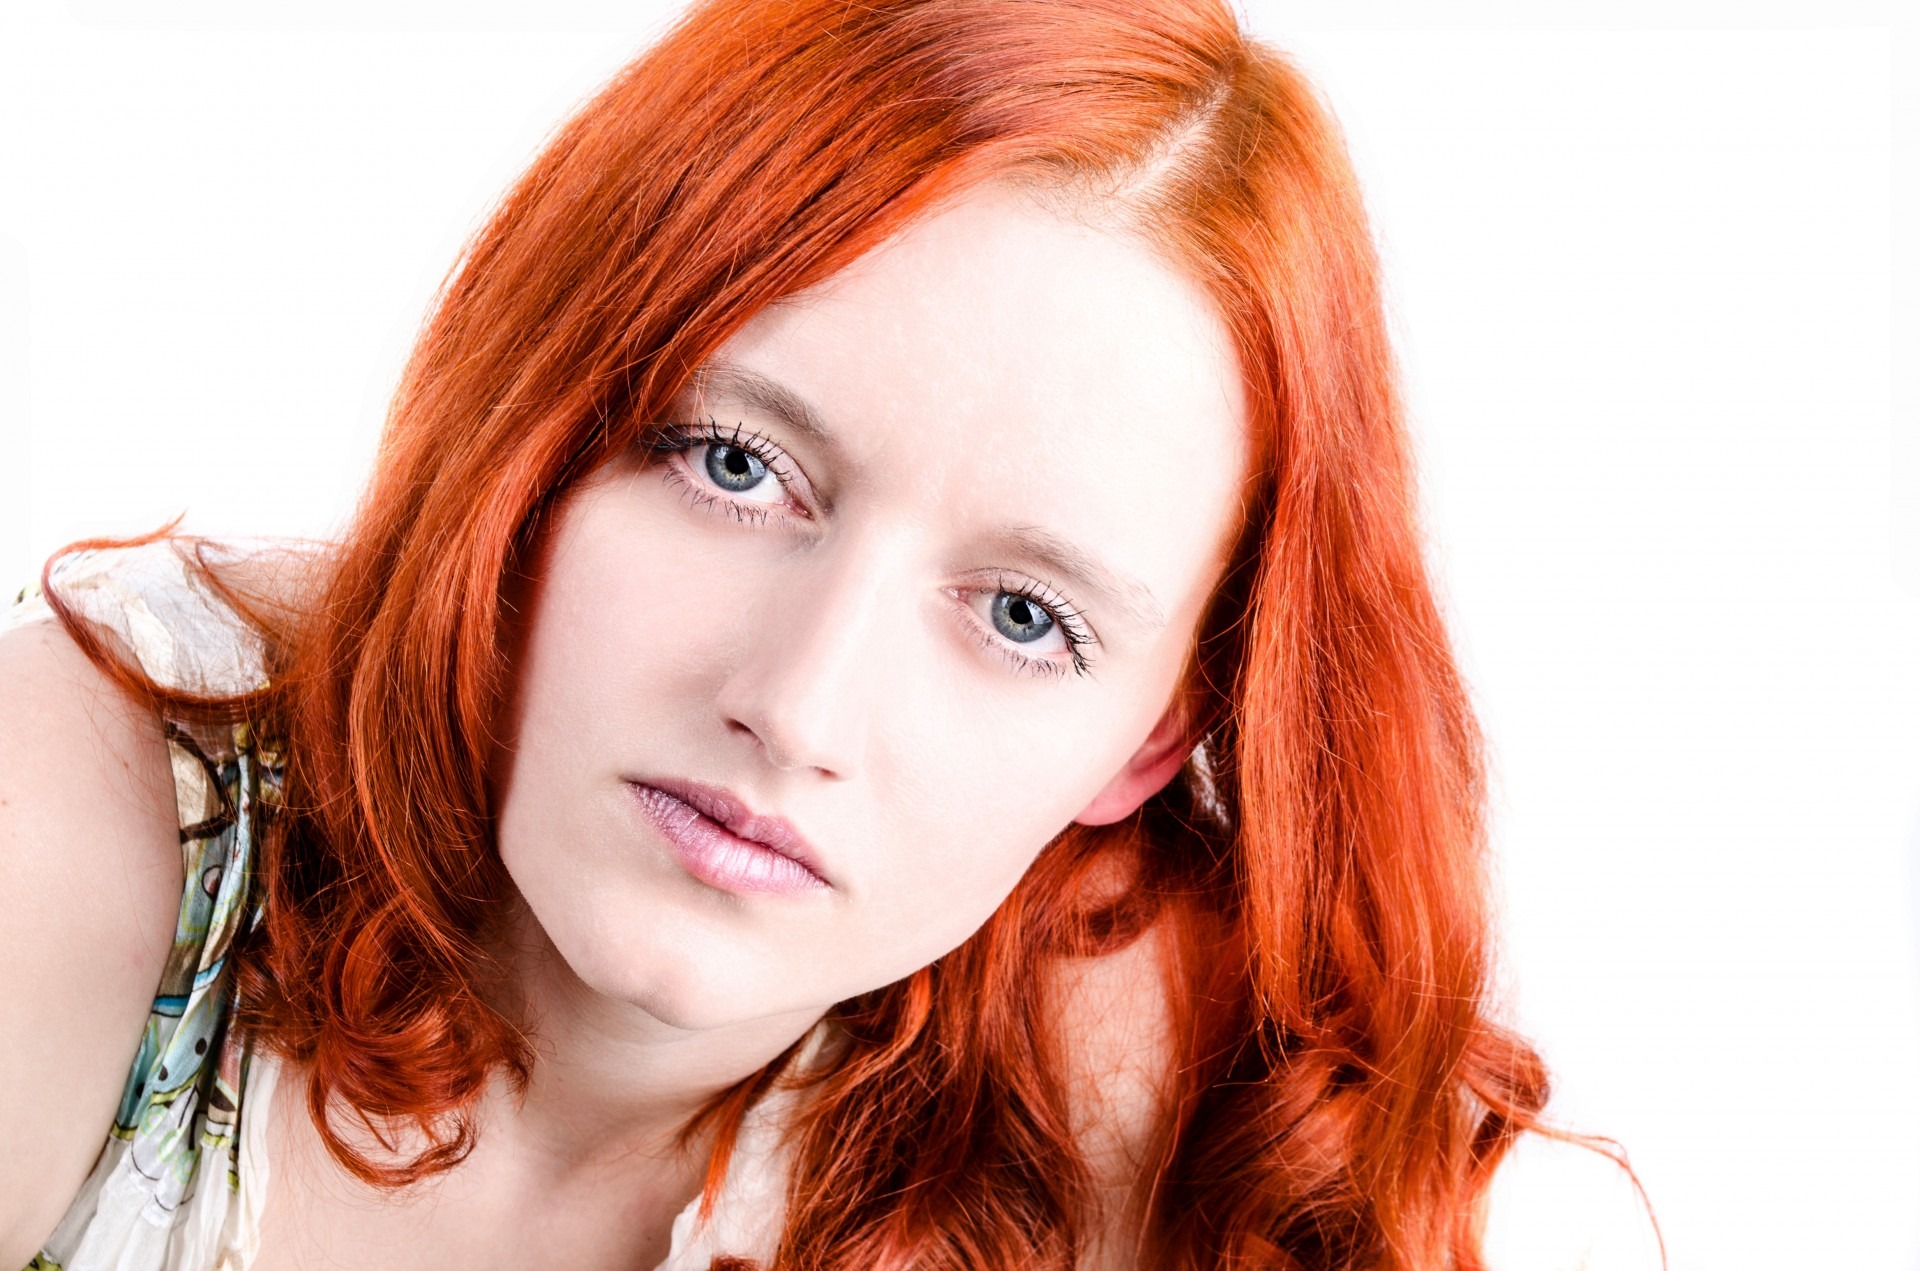
person, people, girl, woman, hair, isolated, singer, portrait, model, red, fashion, hairstyle, makeup, mouth, long hair, red hair, straight, black hair, coloring, face, eye, head, skin, beauty, style, blond, organ, pure, femininity, curly, sensuality, photo shoot, styling, brown hair, hair coloring, human hair color, layered hair